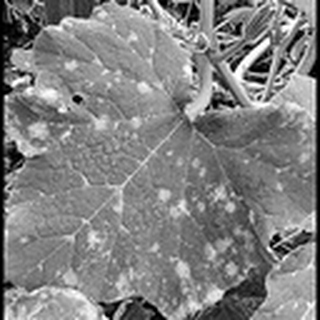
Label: cotton_powdery_mildew